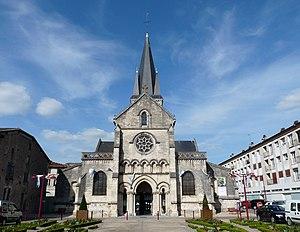
Eglise Notre-Dame-des-Vertus à Ligny-en-Barrois (Meuse)
Un sanctuaire à répit est un type de lieu saint rencontré en pays de tradition catholique. Selon la croyance populaire en certaines provinces, le « répit » est, chez un enfant mort-né, un retour temporaire à la vie le temps de lui conférer le baptême avant la mort définitive. Ayant été baptisé, l’enfant pourra de ce fait entrer en paradis au lieu d’errer éternellement dans les limbes où il serait privé de la vision de Dieu. Le répit n’est possible qu’en certains sanctuaires, le plus souvent consacrés à la Vierge dont l’intercession est nécessaire pour obtenir un miracle.
Cet article recense les monuments historiques de la Meuse, en France.